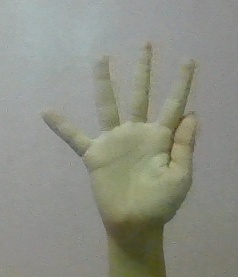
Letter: sheen